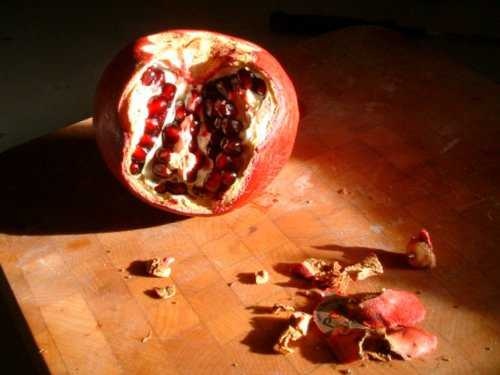
Label: Pomegranate